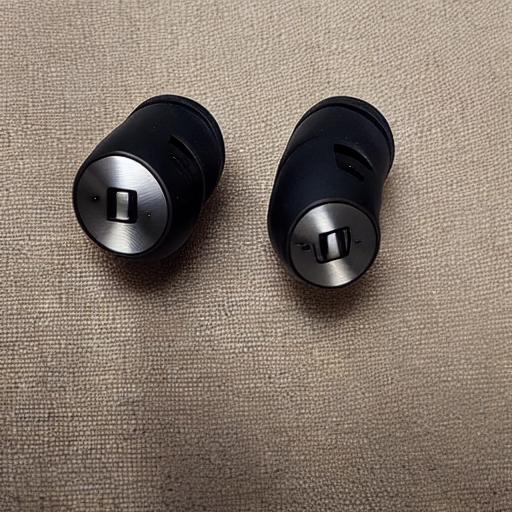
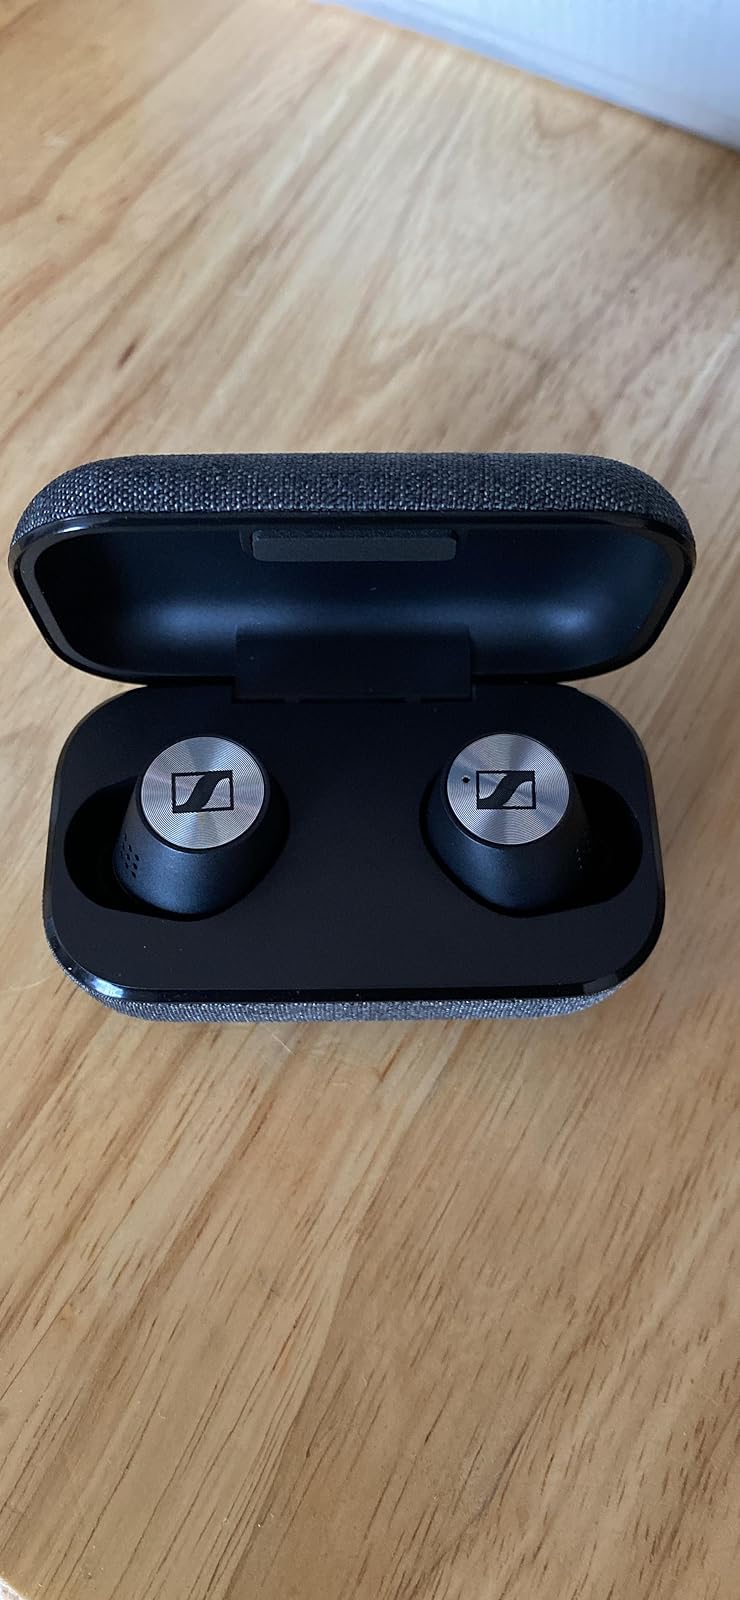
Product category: earbuds
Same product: no